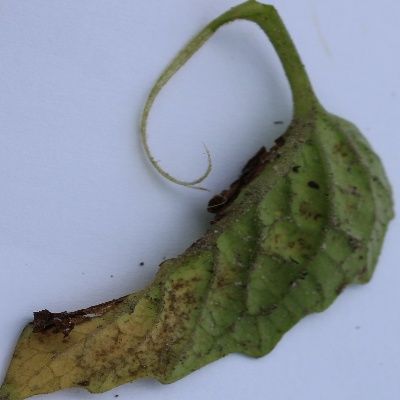
Crop: Tomato
Condition: septoria leaf spot